Roman Catholic Diocese of Davenport

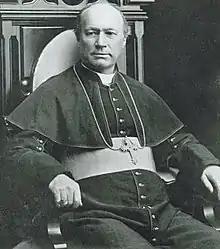
Bishop Cosgrove (1906)

Cosgrove supported the national Temperance Movement and called for a moral crusade in the diocese, especially in Davenport. In 1903, he was quoted in the national media as labeling Davenport "the wicked city of its size in America". This was due to the Bucktown District, an area of speakeasies and brothels close to the cathedral.